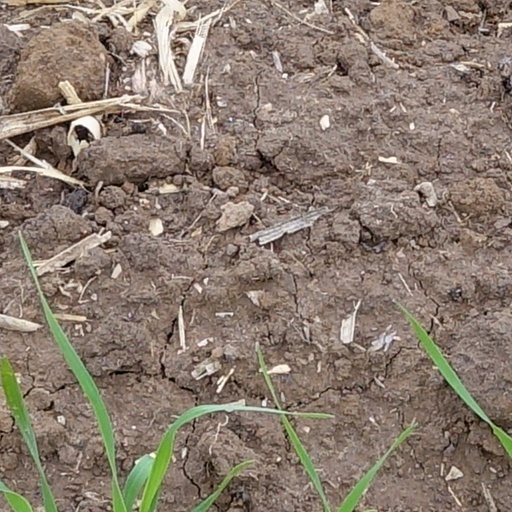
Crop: wheat